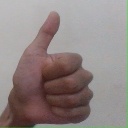
अक्षर: थ